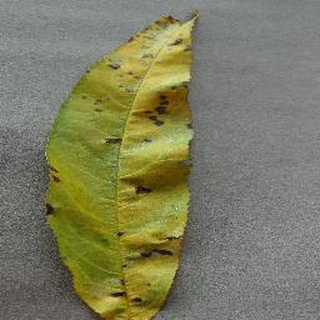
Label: peach_bacterial_spot